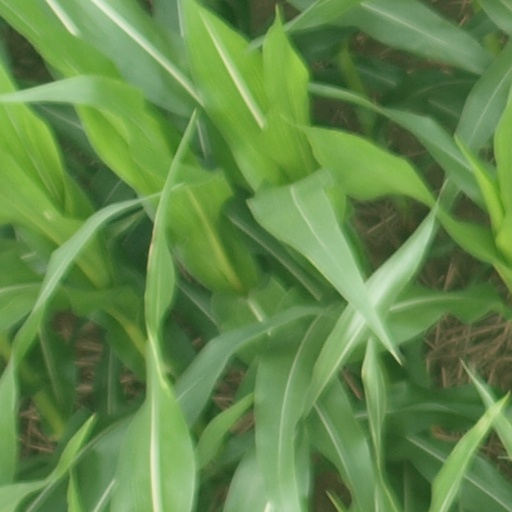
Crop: maize; corn